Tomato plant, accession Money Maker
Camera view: vertical (180 deg); turntable rotation: 30 degrees
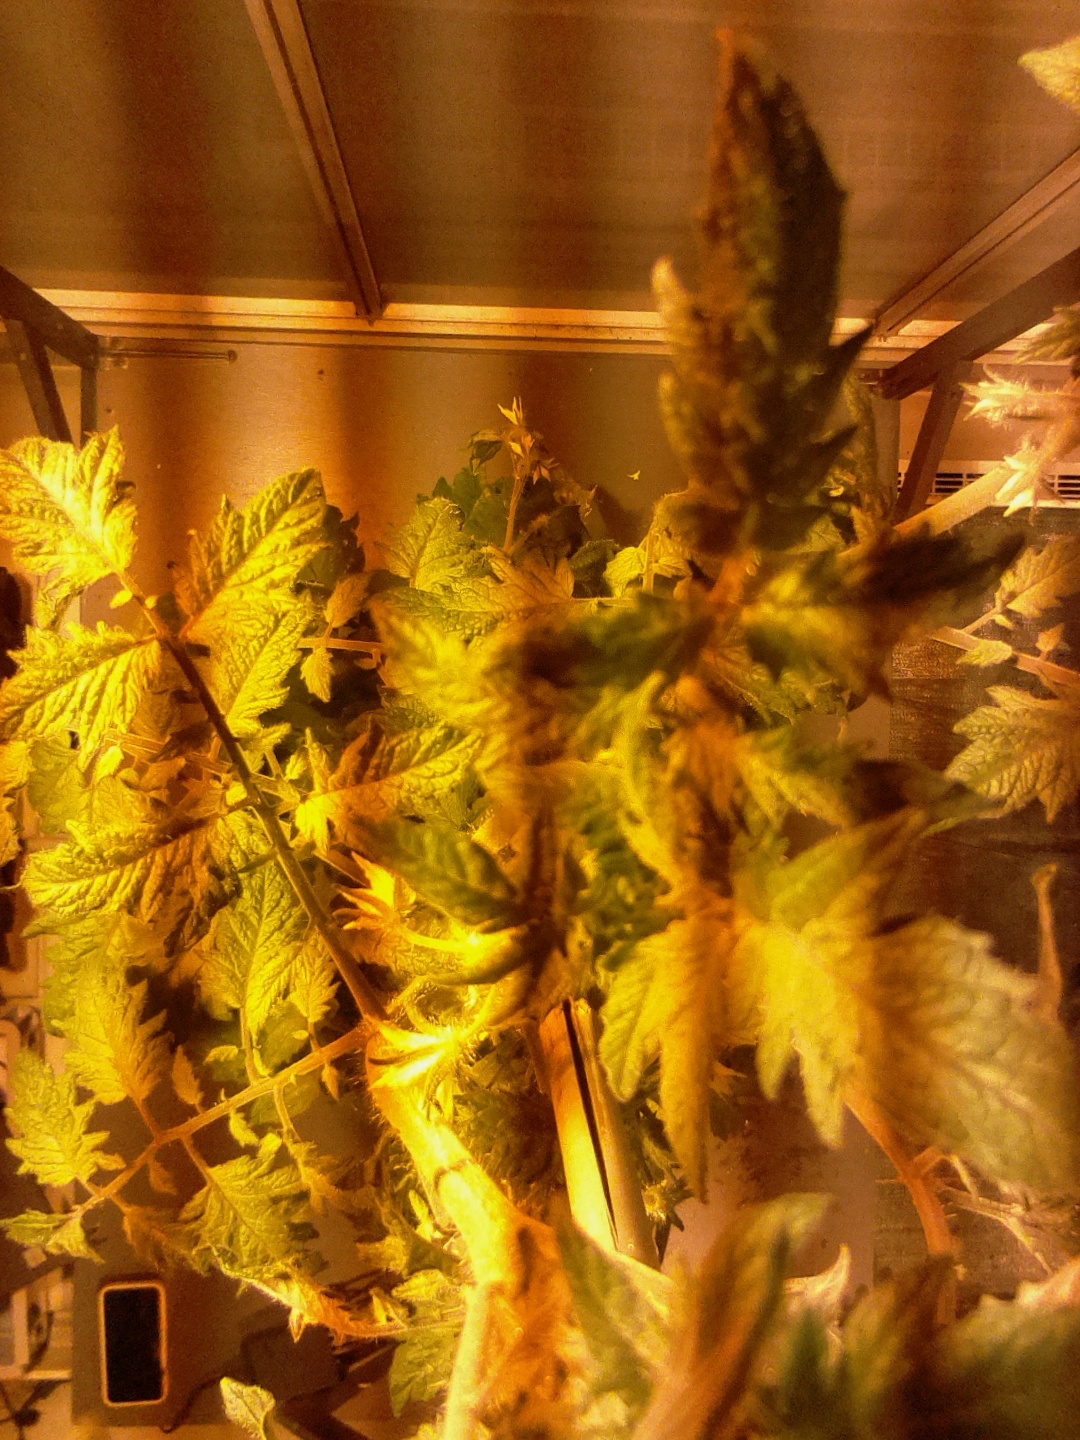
BBCH growth stage 73: 30%-40% of final fruit size